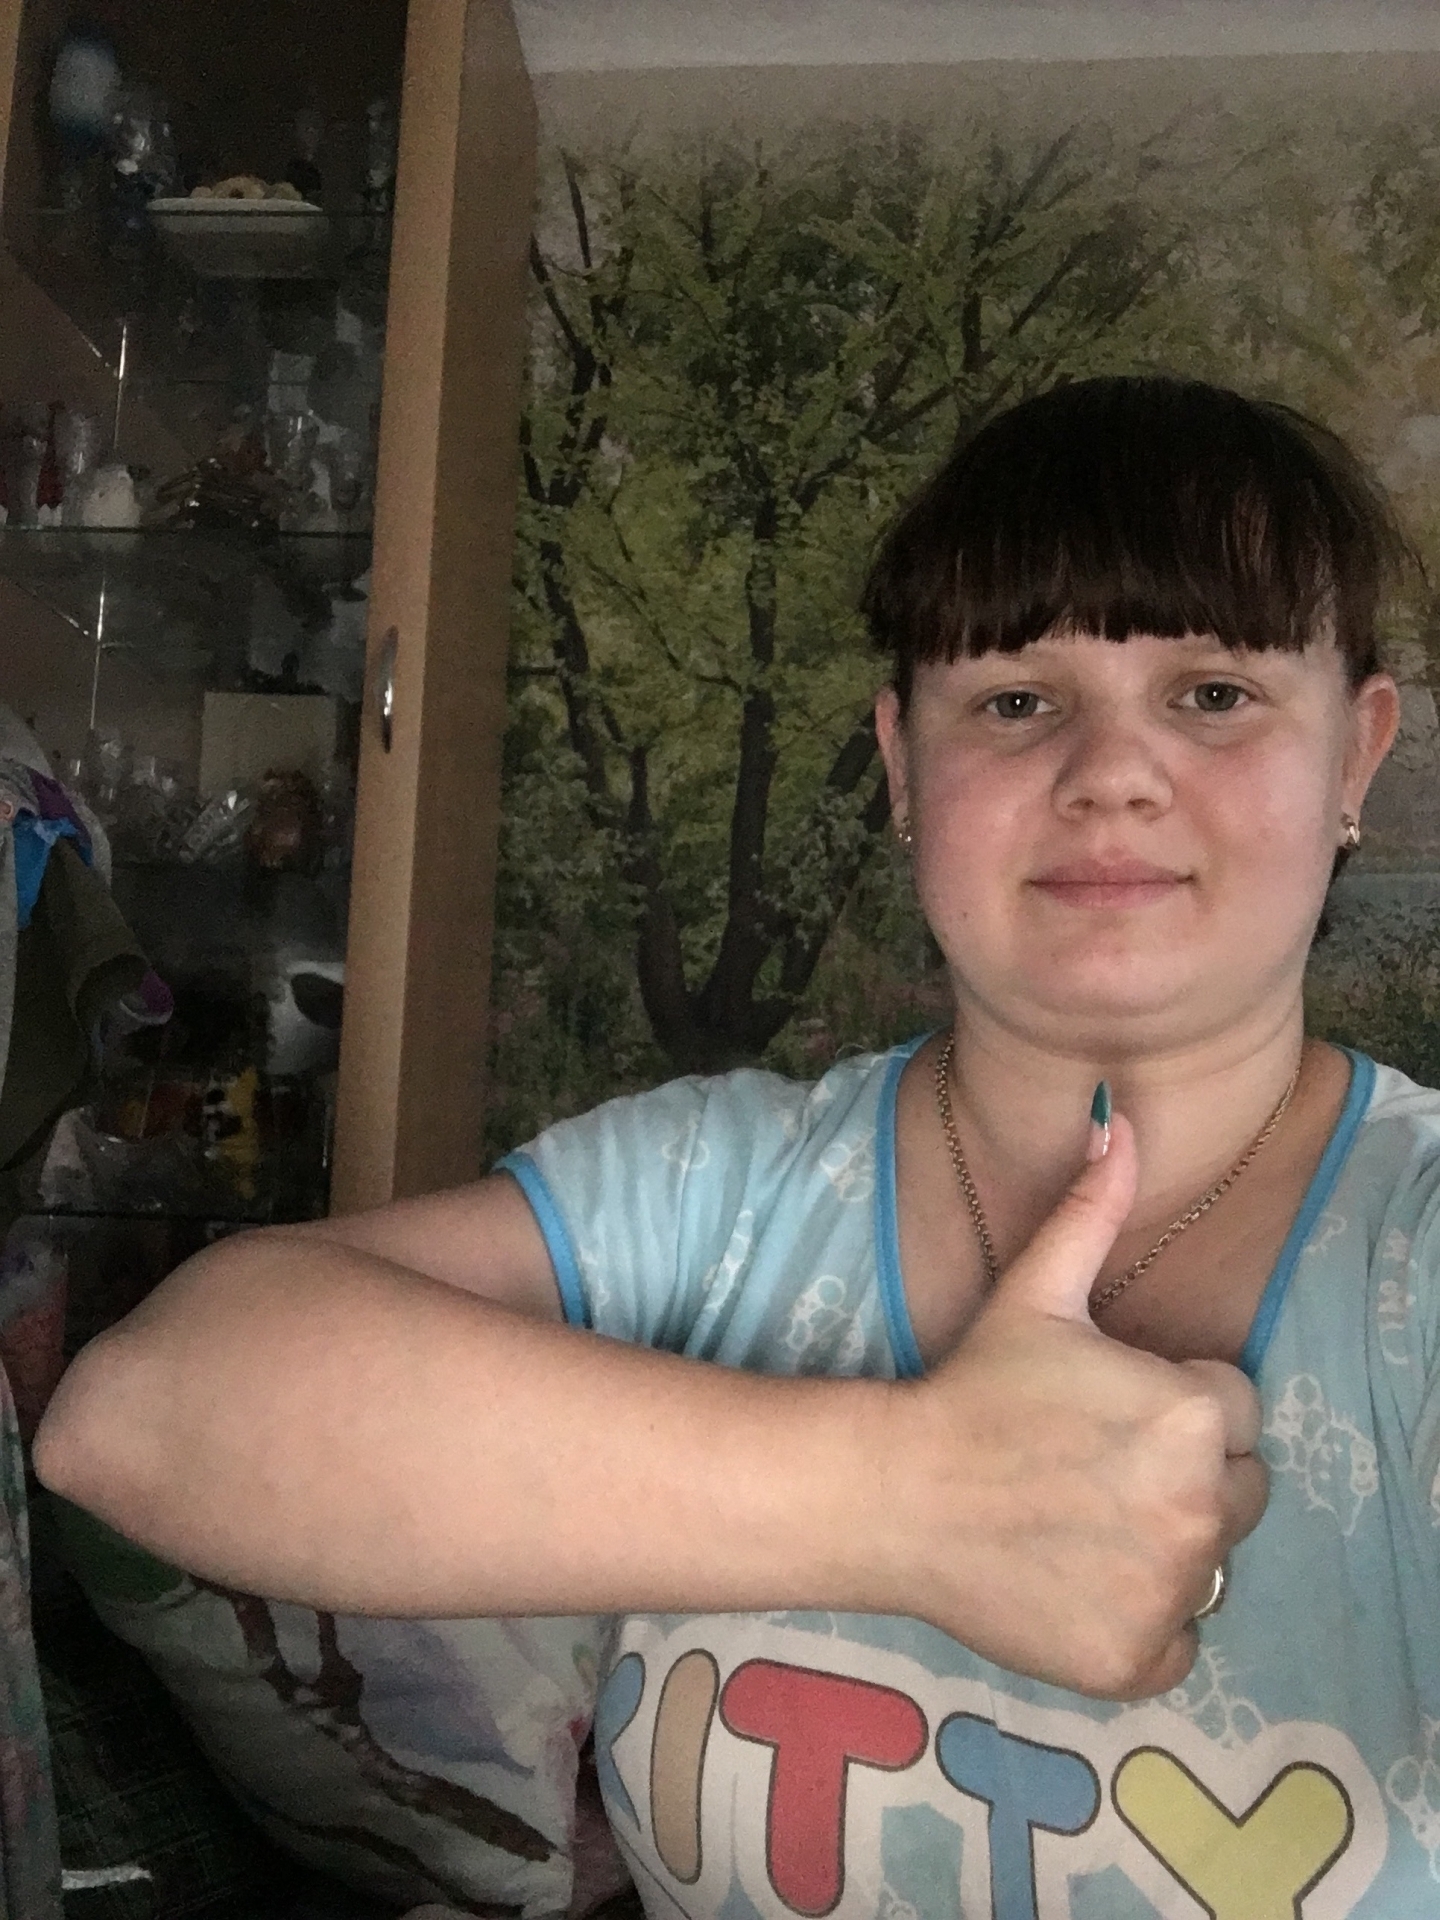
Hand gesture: like